Jenny Nyström

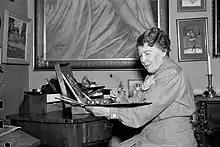
At work, painting at her desk

While in Paris, Nyström discovered the booming postcard market, and tried to persuade the Swedish publishing house Bonnier to start producing postcards, but they declined. "Lille Viggs äventyr på julafton" ("Little Vigg's Adventures on Christmas Eve"), written by the author Viktor Rydberg inspired Nyström. She made drawings accompanying this tale. Viktor Rydberg saw them and suggested the Bonniers publishing company to release the book. After they declined, publisher S. A. Hedlund released it in 1871. The short Christmas tale for all ages was widely printed and has since become a Christmas classic in Sweden. Jenny Nyström eventually became Sweden's most productive painter and illustrator. For many years, her illustrations were distributed by Strålin & Persson AB in Falun.